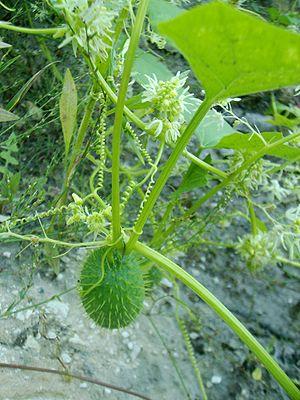
Bien qu'il existe plusieurs définitions des espèces envahissantes, elles sont toujours basées sur quatre critères principaux :